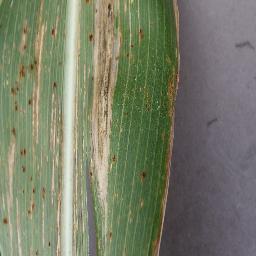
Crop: corn
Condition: (maize)_northern_blight